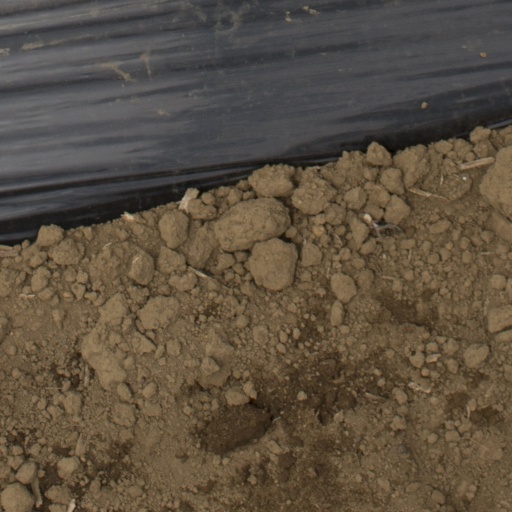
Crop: Jerusalem artichoke